Gone West (novel)

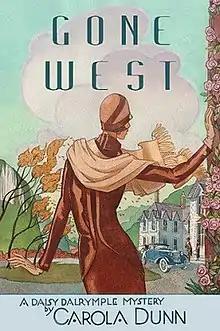
First edition (Minotaur Books)

Gone West (2012) is a work of detective fiction by Carola Dunn, the twentieth in her series about the Honourable Daisy Dalrymple, a woman in 1920s England who solves mysteries, to the consternation of her police chief husband, Alec Fletcher.